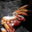
Label: cra